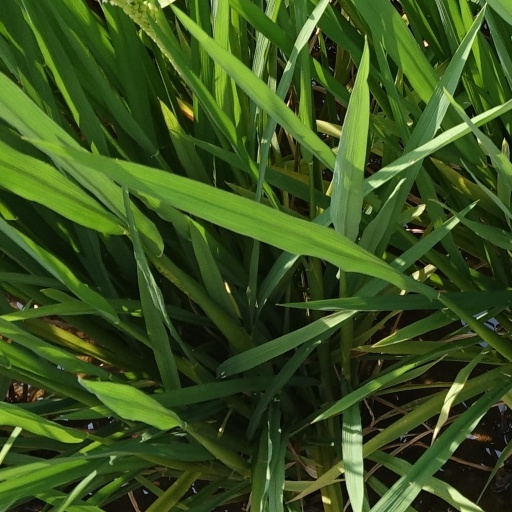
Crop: rice